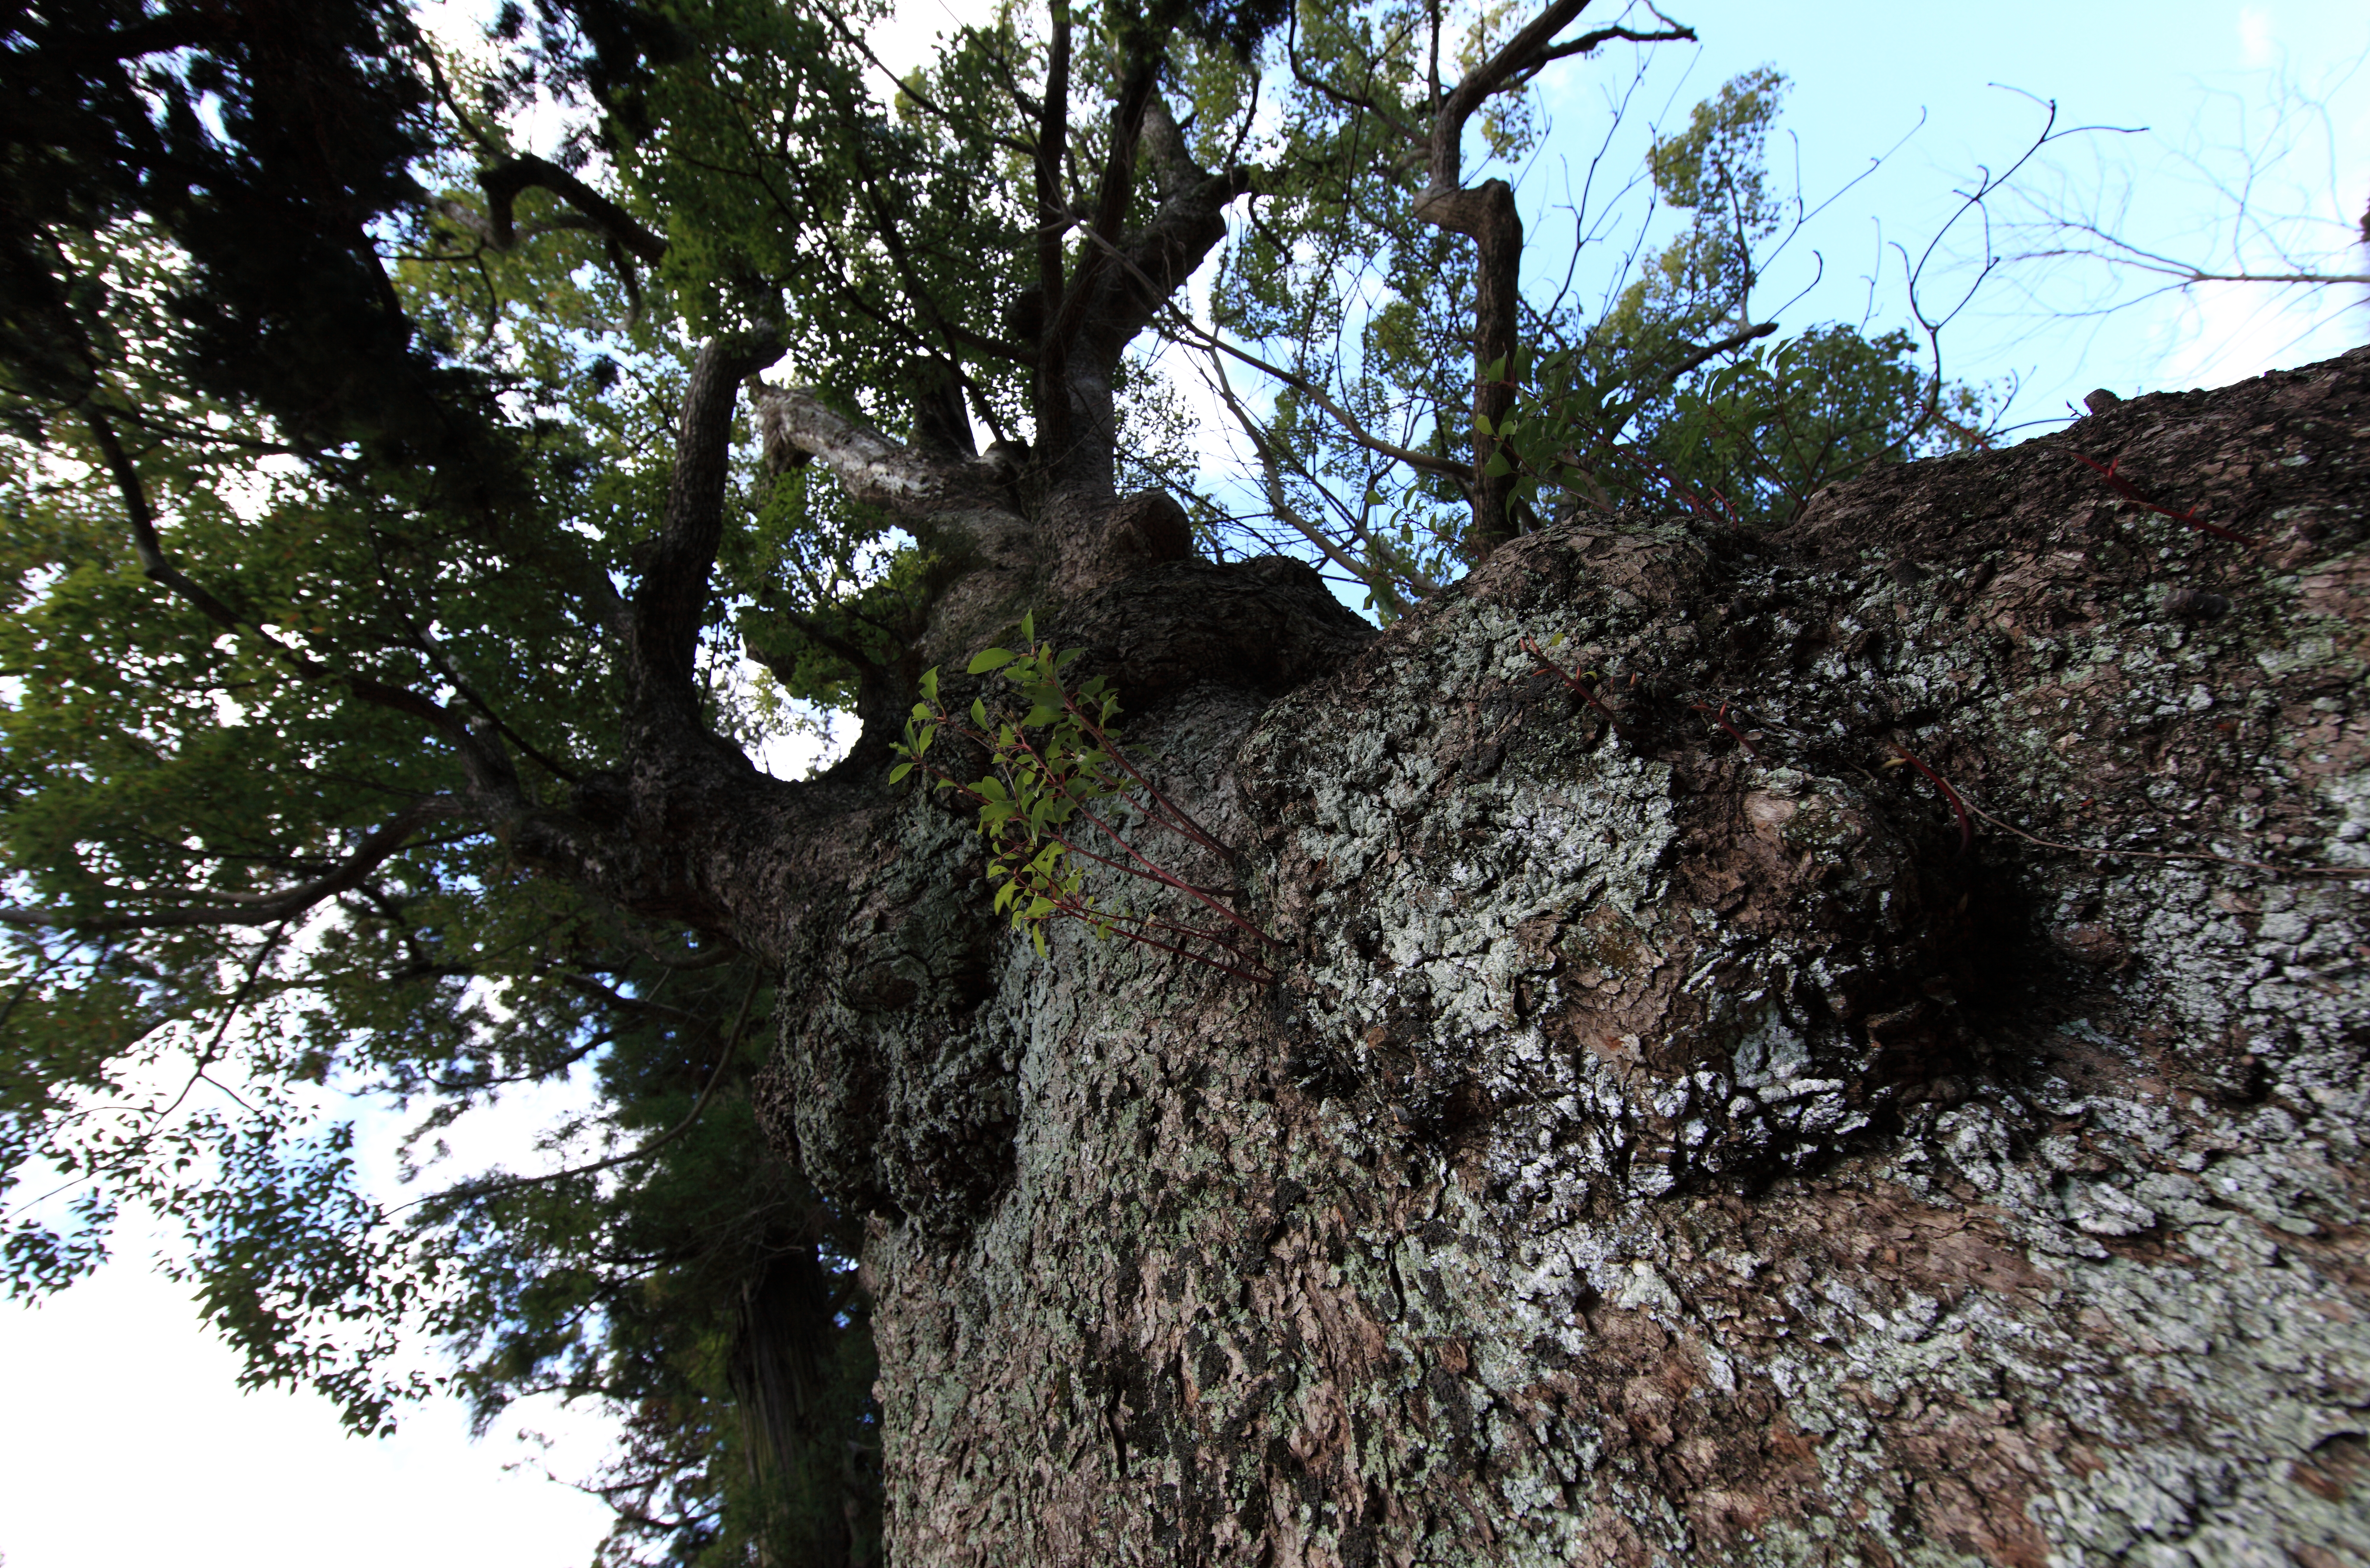
tree, branch, plant, flower, trunk, high, flora, cool image, 5d, hires, markii, hi, res, resolution, camphortree, woody plant, land plant